Chris Pittaro

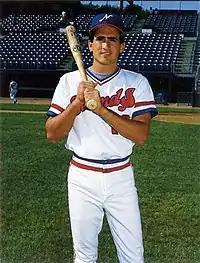
Pittaro with the Nashville Sounds in 1985

Pittaro was invited to spring training with the Tigers in 1985. Manager Sparky Anderson called Pittaro "the best rookie [he'd] seen in 15 years." Due to a strong performance from Pittaro, Anderson considered moving All-Star second baseman Lou Whitaker to third base so that Pittaro could play second for the Tigers, though the Tigers kept Whitaker at second and moved Pittaro to third when Whitaker said he wanted to remain at second. Though he expected to begin the season with the Nashville Sounds of the Class-AAA American Association, Pittaro made the Tigers out of spring training, serving in a platoon with Tom Brookens. Pittaro debuted in MLB on April 8, 1985, Opening Day and had three hits in four at-bats.